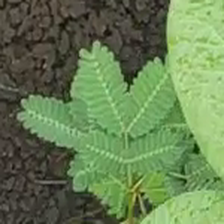
Weed species: Dwarf_cassia_(Chamaecrista pumila)